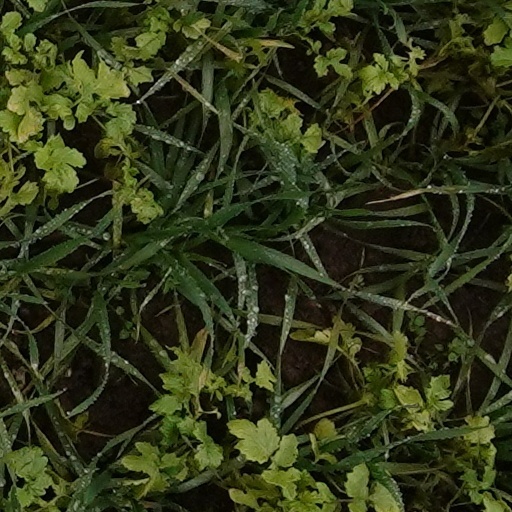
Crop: wheat